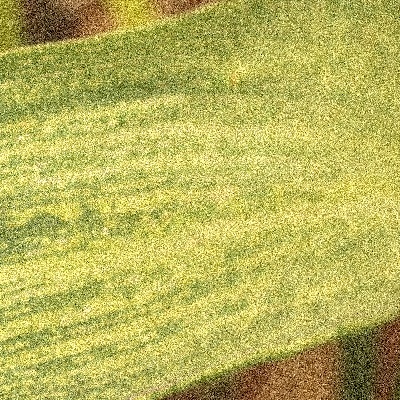
Label: Corn_(Maize)___Maize_Streak_Virus